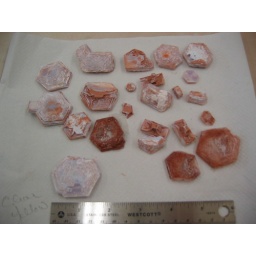
Most of the crystals found at the top of the bucket - sitting on top of the settled glaze and below the water line.